Rulantica

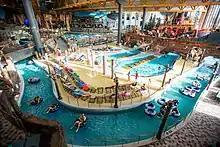
Rulantica's indoor area

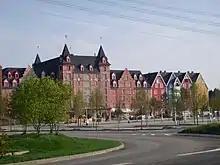
"Krønasår" hotel

The Rulantica site is located in the east of Rust, Baden-Württemberg, about north of Freiburg im Breisgau and south-east of Offenburg, in close proximity to the Europa-Park. Its total area is , of which about are developed. Rulantica contains car parks, the "Krønasår" hotel, the Hyggedal sauna and relax area, and the actual water park. The latter has 13 themed areas with a total square footage of , of which more than are indoors. The water park comprises a hall with a height of and a roof surface of that houses the park's indoor attractions. The hall bears resemblance to a hand-held fan or shell. According to Badische Zeitung, the total construction cost was then said to be about EUR 150 million, and has one of the largest wooden roof structures in Europe. The pylon that supports the wooden roof structure is made of spruce wood and has a mass of 50 t. Rulantica has a total indoor volume of . About 25 per cent of the electric energy needed for Rulantica is generated with solar cells installed in the car parks as shadowing. The water required for Rulantica is taken from purpose-built wells. 2000 new trees were planted in the process of constructing Rulantica. Rulantica has about 550 employees, of which 300 work in the water park, and 250 in the "Krønasår" hotel.